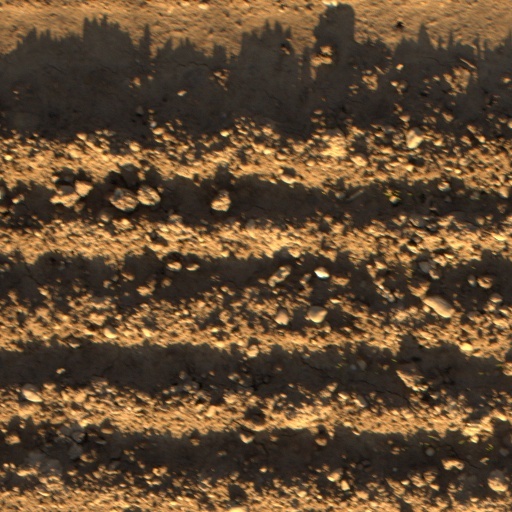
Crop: wheat